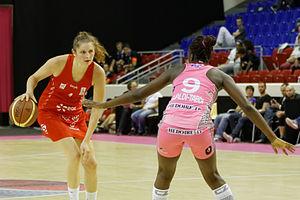
Romy Bär, née le 17 mai 1987 à Karl-Marx-Stadt est une joueuse allemande de basket-ball.